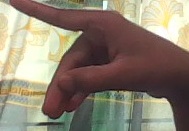
ASL sign: P